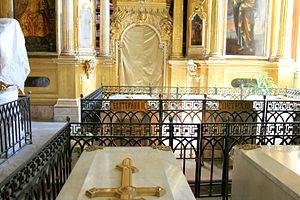
La cathédrale Pierre-et-Paul est une cathédrale orthodoxe située dans la forteresse Pierre-et-Paul à Saint-Pétersbourg en Russie. Elle fut construite pour devenir la nécropole de la famille impériale russe des Romanov.